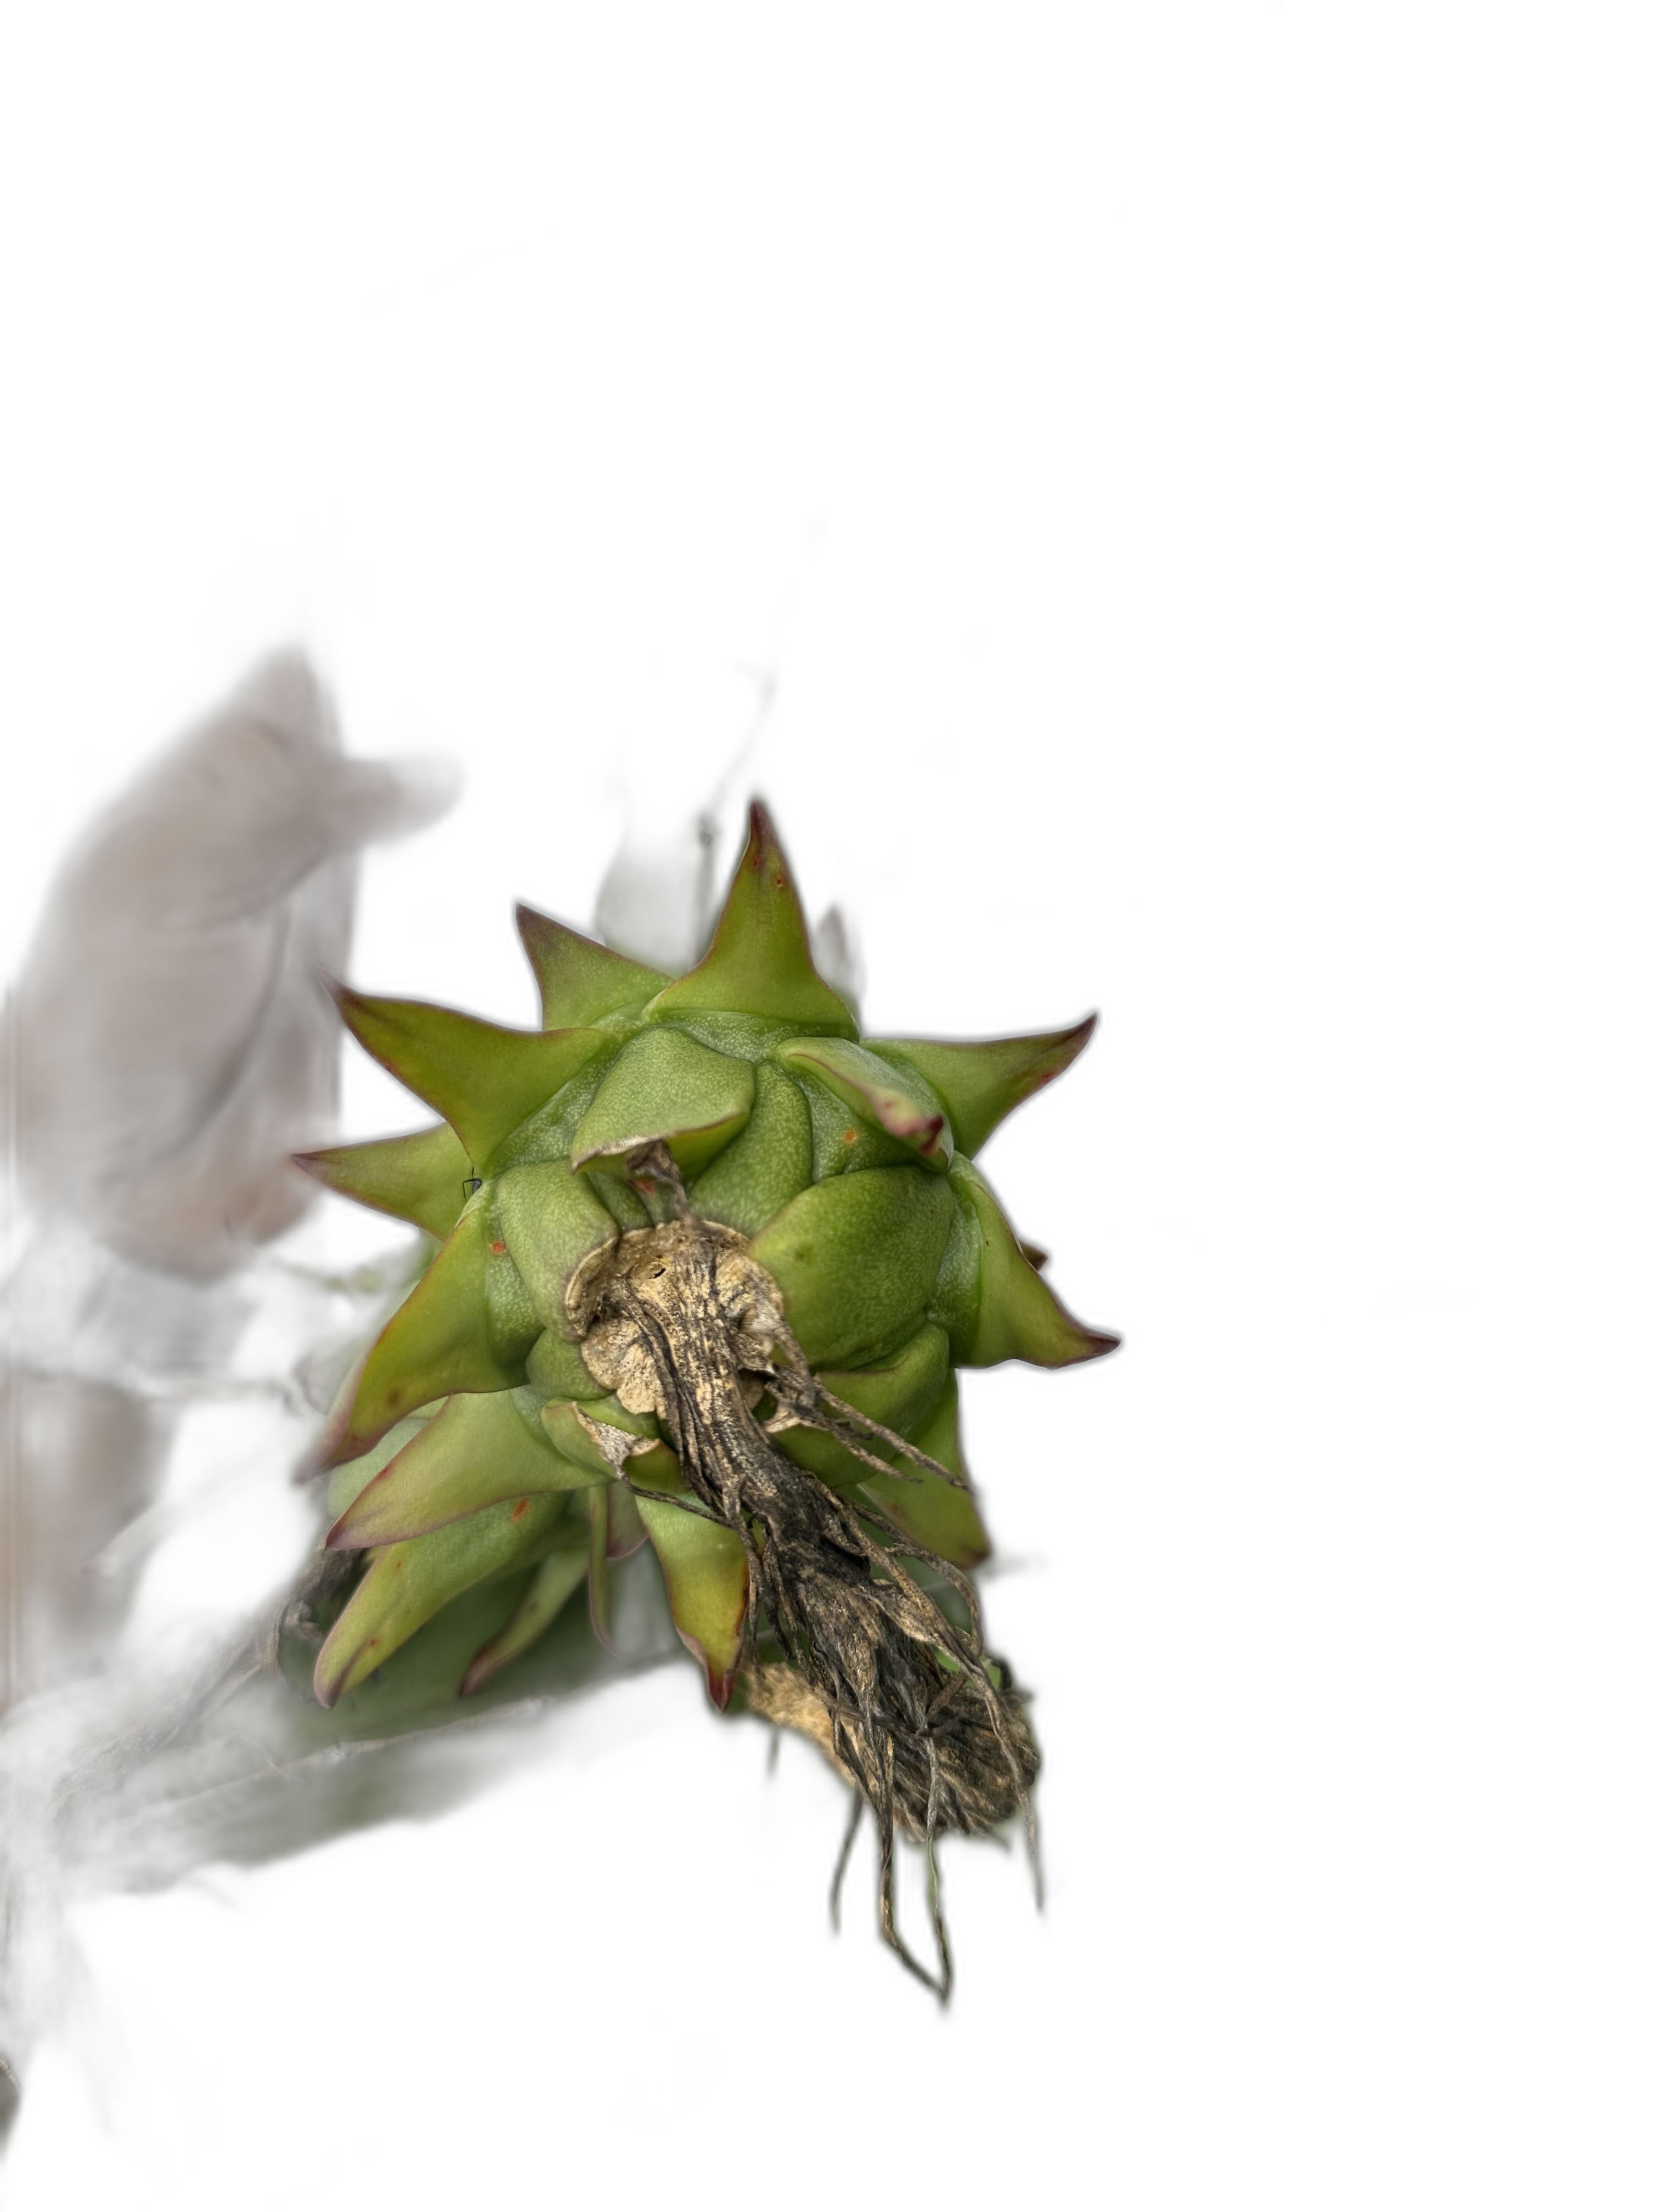
Label: Good fruit